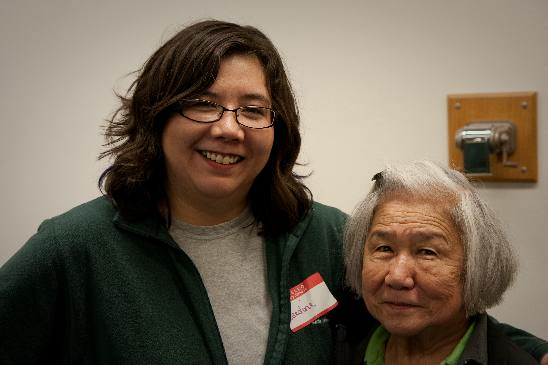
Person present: Yes